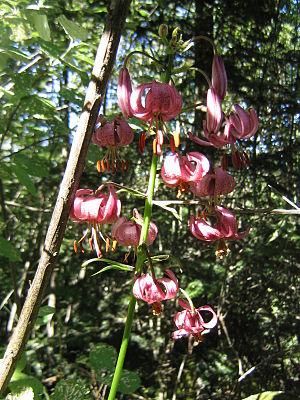
Lis Martagon - Aubrac (Massif central, France)
L'Aubrac est un haut plateau volcanique et granitique français situé dans le centre-sud du Massif central et aux confins des trois départements de l'Aveyron, du Cantal et de la Lozère. Il présente des ressemblances avec le Cézallier et on peut le rattacher comme lui aux hautes terres d'Auvergne. Il est bordé au nord-ouest par les monts du Cantal, à l'est par la Margeride et au sud par les plateaux calcaires des Grands Causses.
En raison de sa grande superficie, de sa position de carrefour entre différentes zones climatiques, et de sa variété géologique, le Massif central abrite une flore diversifiée. Les plantes que l'on peut croiser dans la partie occidentale, très humide, ne sont pas les mêmes que celles que l'on trouve dans la partie orientale, plus sèche, et la différence est encore plus grande avec les espèces que l'on peut trouver dans la partie sud, soumises à des influences méditerranéennes marquées. Cette composante spatiale n'est pas la seule à intervenir car l'exposition, l'altitude ou la nature du substrat sont aussi des facteurs déterminants. En effet, on peut souligner à ce propos l'opposition classique entre les versants exposés au sud et ceux exposés au nord ou encore les différences qui existent dans la végétation entre, d'une part, les sols acides et d'autre part, les sols basiques. Bien que l'altitude du Massif central soit faible par rapport à d'autres massifs montagneux comme les Alpes ou les Pyrénées, on observe un étagement de la végétation très net qui peut aller de la végétation méditerranéenne à la pelouse subalpine.